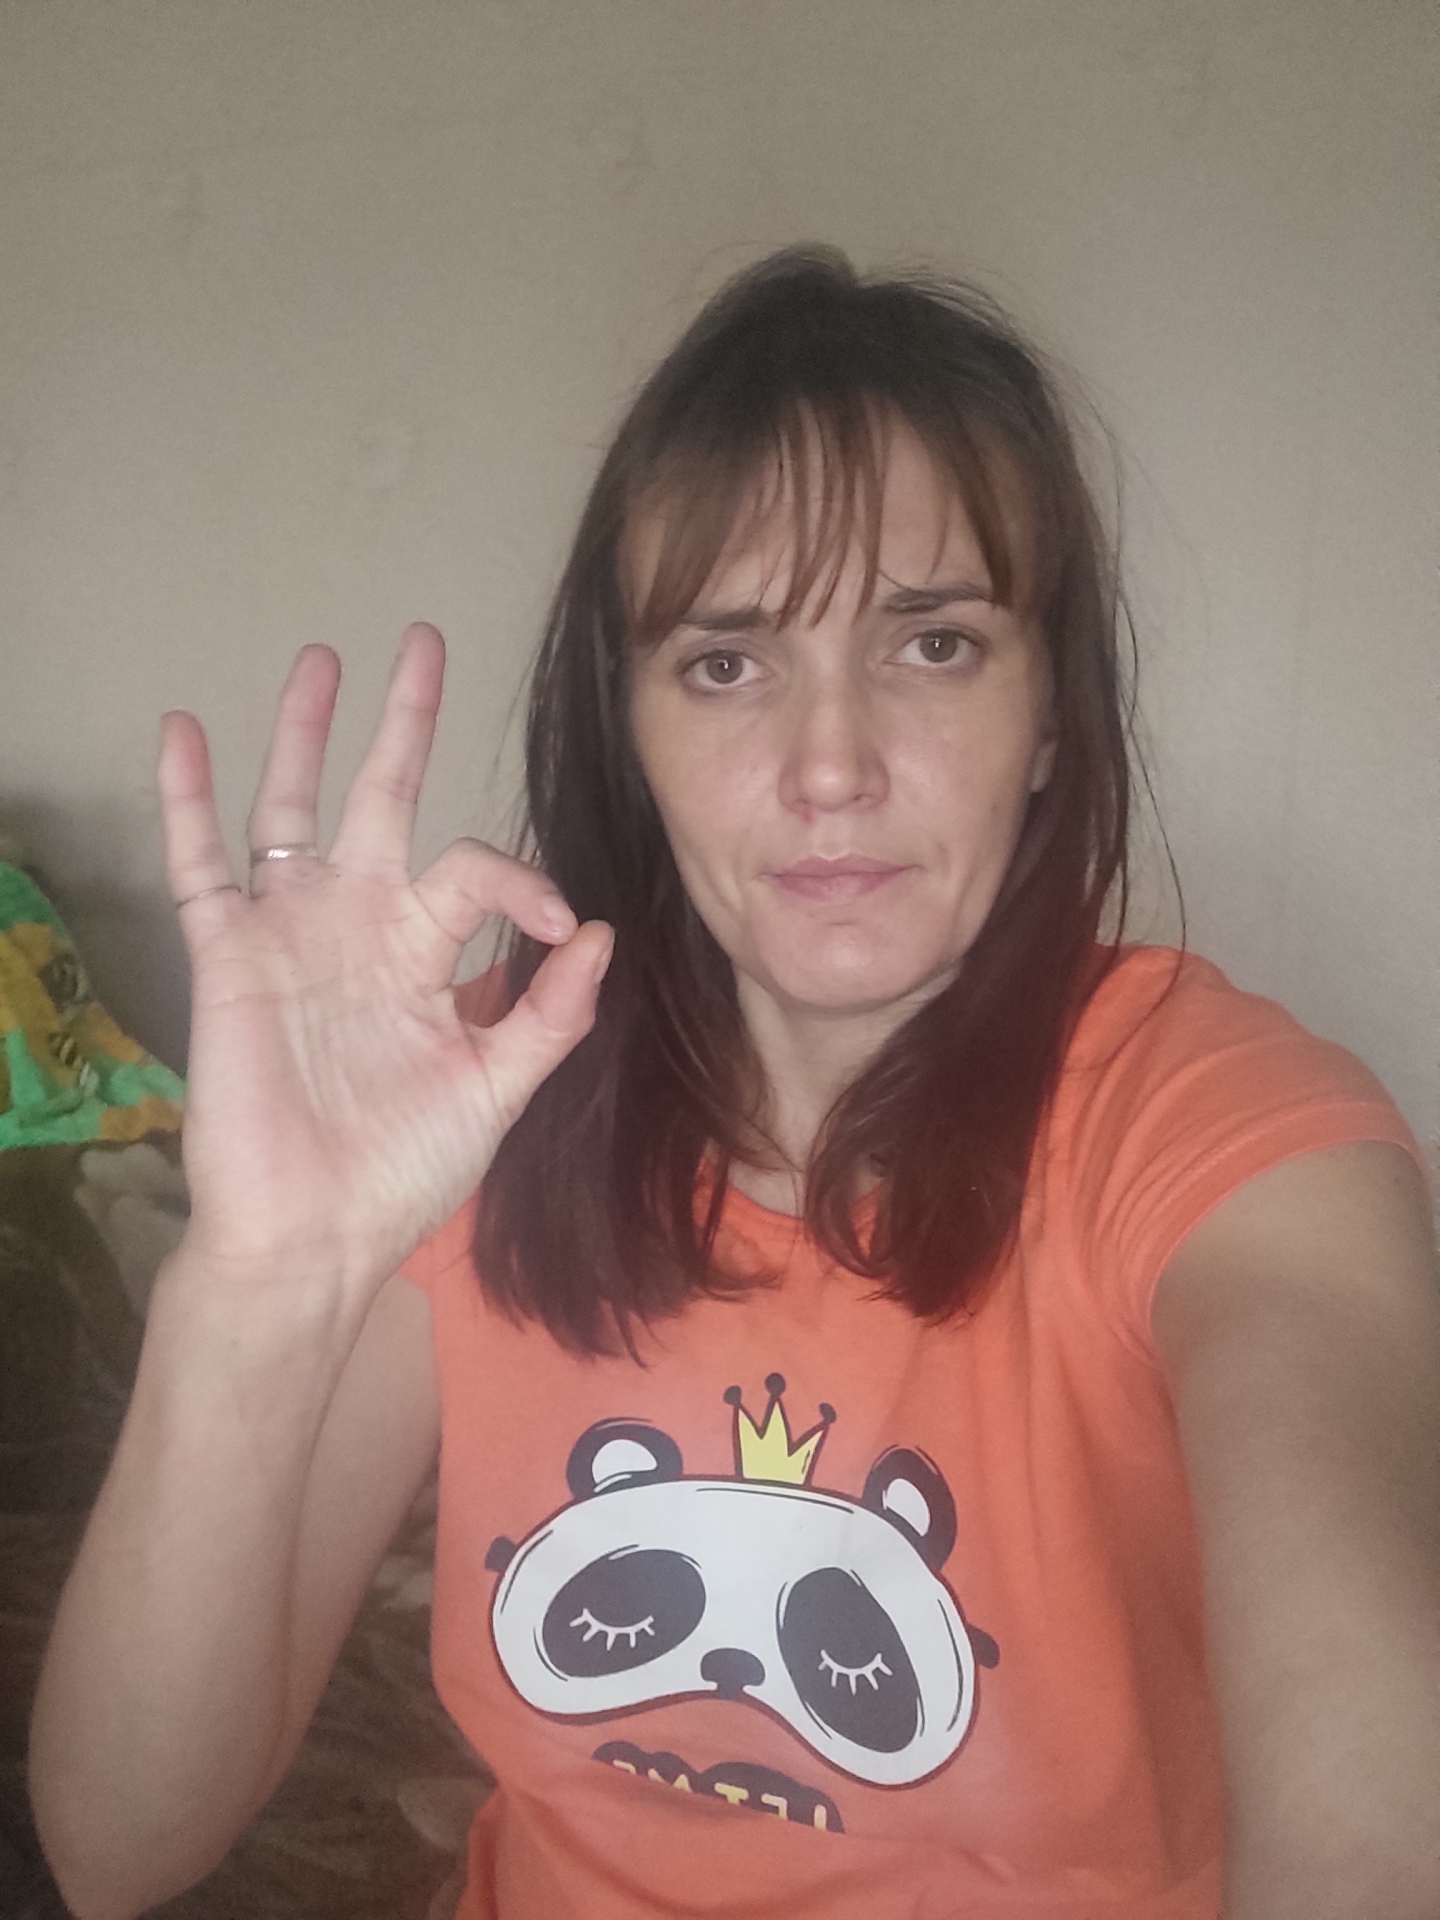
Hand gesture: ok